Monkcastle, North Ayrshire

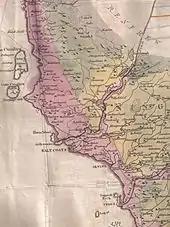
Monkcastle and Northern Ayrshire. The canal to Glasgow is shown, but this section was never built.

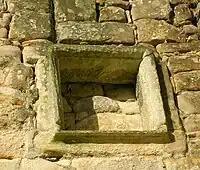
A blank armorial panel above the entrance

The ruins of Monkcastle are in woodland to the west of the A737 trunk road on the right bank of the River Garnock, south of Dalry and north of Kilwinning and represent a small, late 16th or early 17th century 'T-plan' laird's house which has replaced some of the earlier structures that stood on the site; a Monkcastle is recorded in 1536. The castle measures around 48 ft by 18 ft, standing two storeys high, with a central staircase tower projecting, and rising one storey higher. The entirely ruinous interior has extensive brickwork and concrete supports; the ground floor is vaulted. The entrance door is unusually wide and low, with carvings above. The building is domestic, rather than military in style, with corbie-stepped gables and stones laid in courses. In 1895 Smith records the castle ruins as having been recently restored, suggesting consolidation work. Hooks for window shutters survive at the first floor level. Crow stepped dormer heads were added in the 19th century and windows on the south elevation may have been enlarged at this time. The building's rear wall has been greatly altered to give access to another building circa the 19th century.